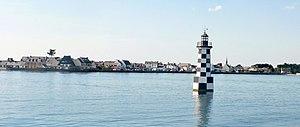
La tourelle des Perdrix et, à l'arrière-plan, l'Île-Tudy.
L'Île-Tudy [il tydi] est une commune du département du Finistère, en Bretagne. Elle est située sur la presqu'île du même nom, située sur la rive gauche de l'embouchure de la Rivière de Pont-l'Abbé, face à Loctudy situé sur la rive droite, et se trouve à 20 km de Quimper.